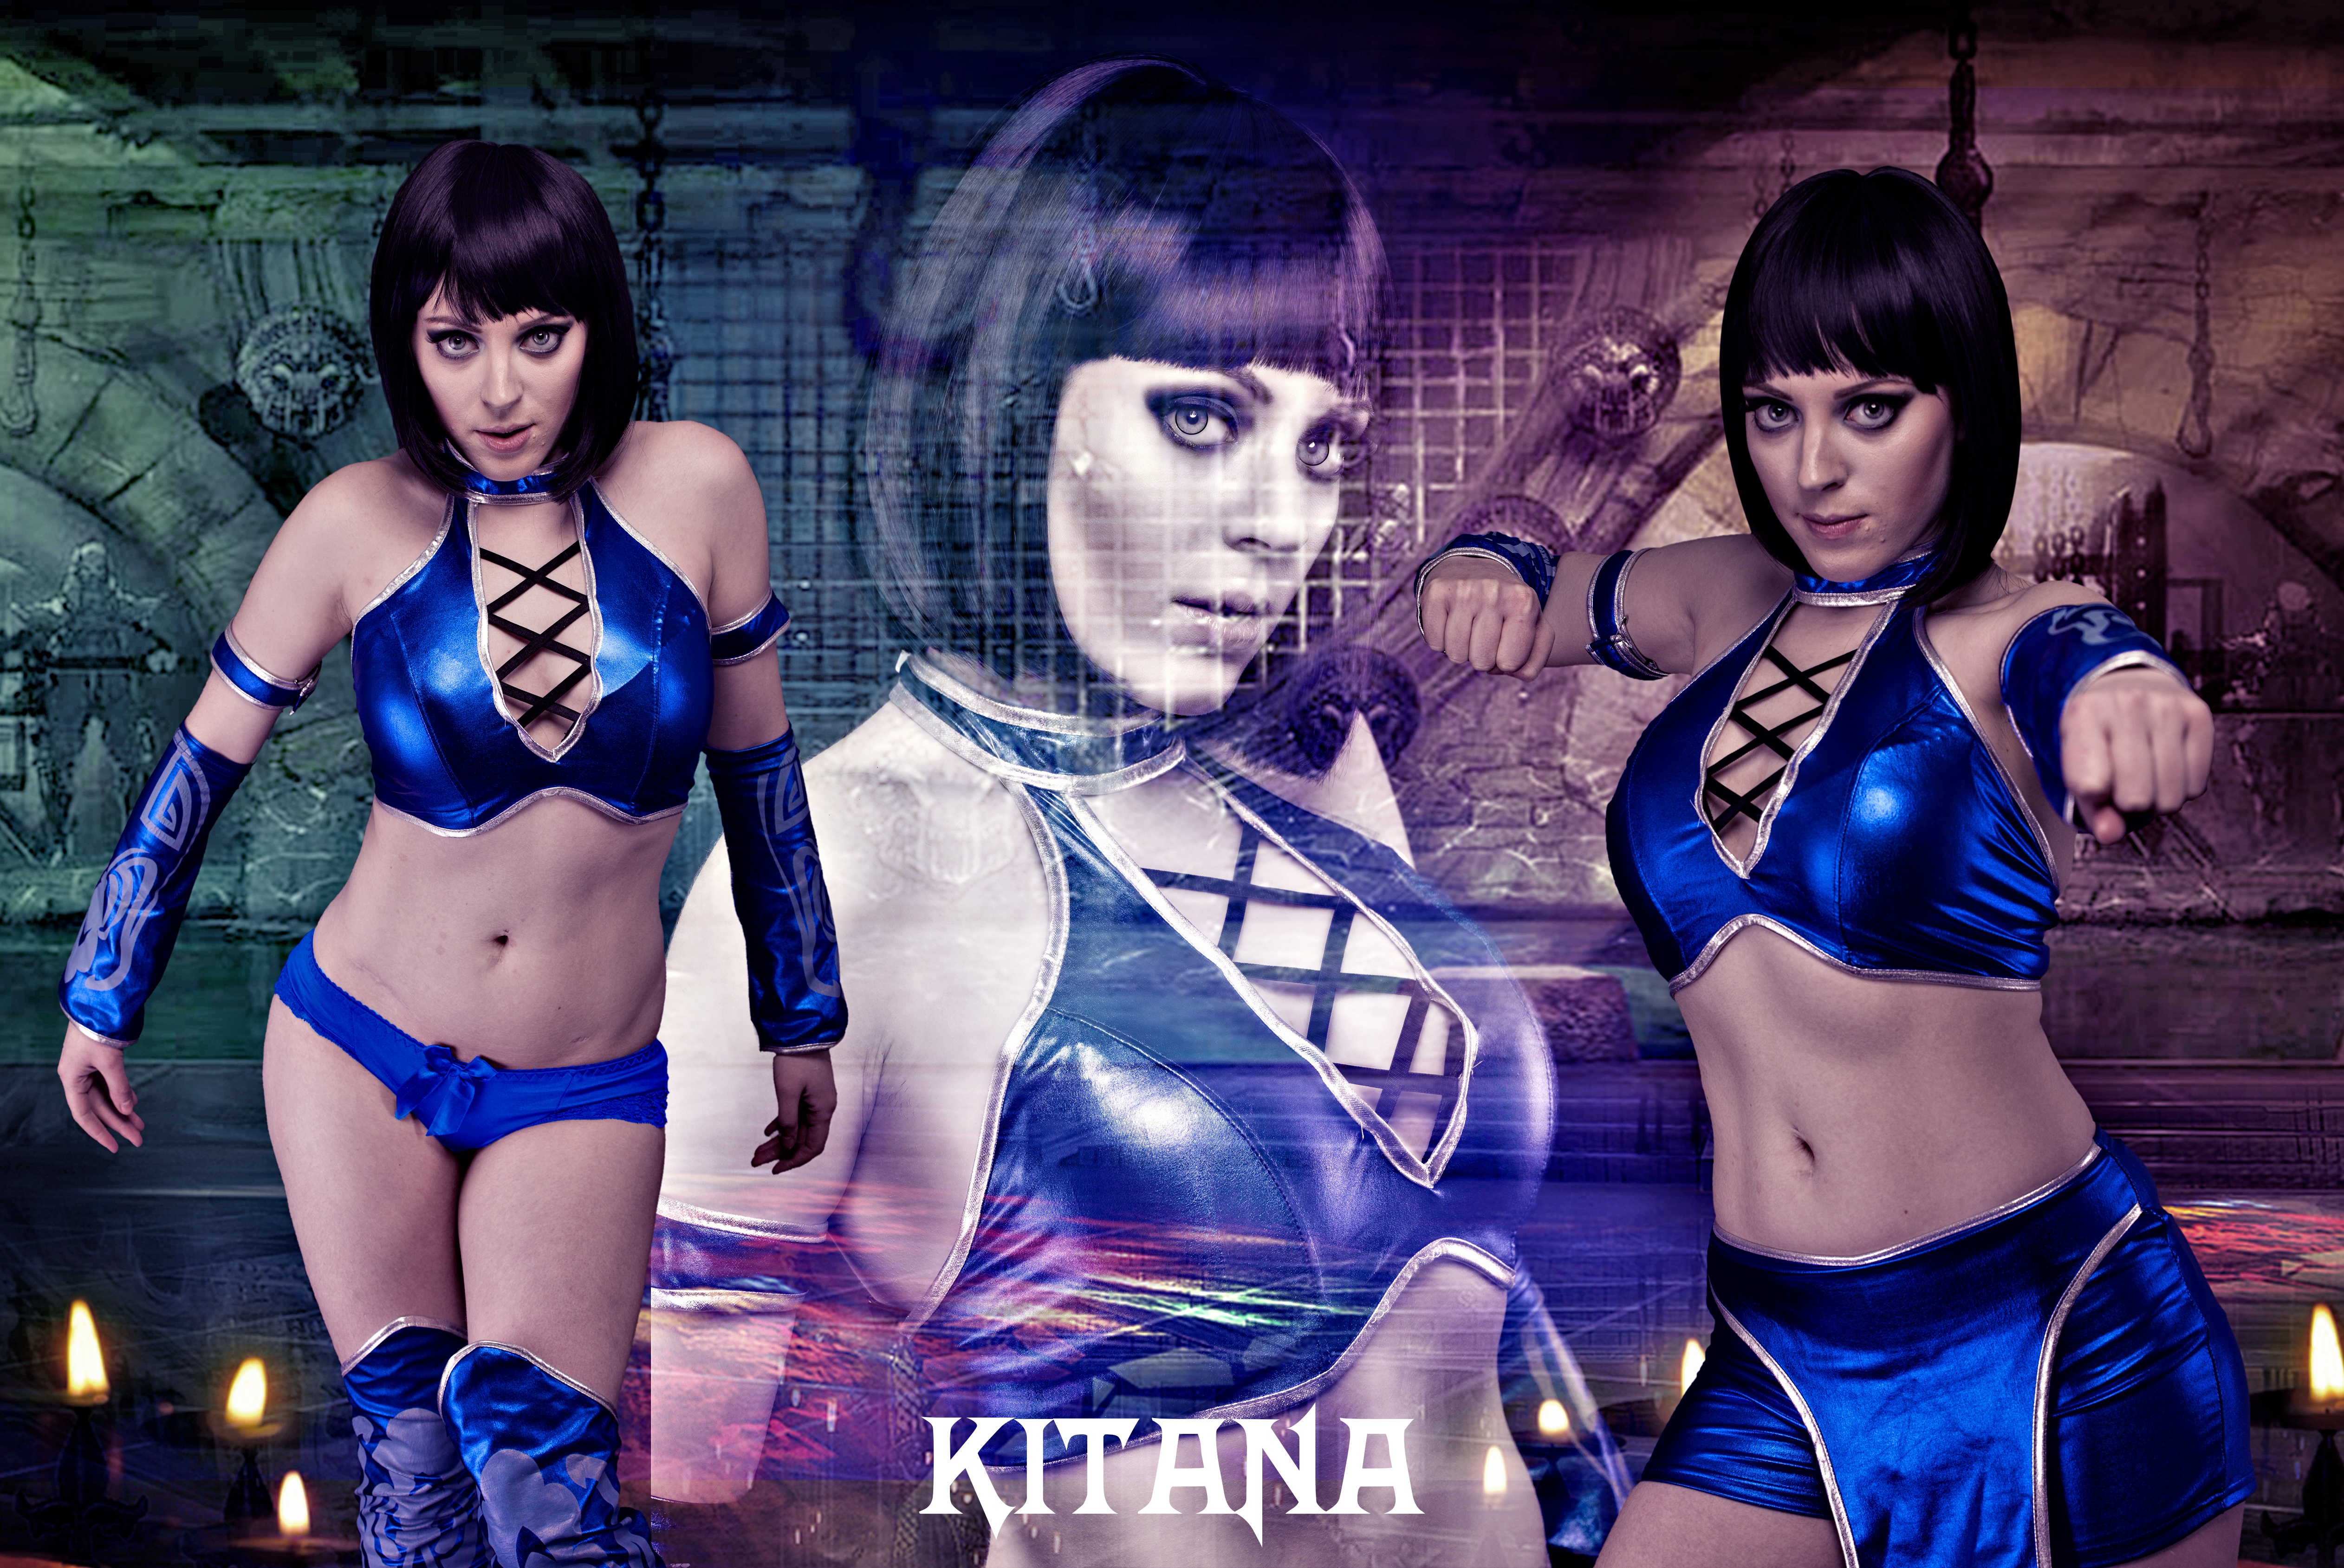
girl, portrait, model, young, fashion, clothing, lady, cosplay, eyes, women, skin, costume, anime, attractive, beautiful woman, female face, women face